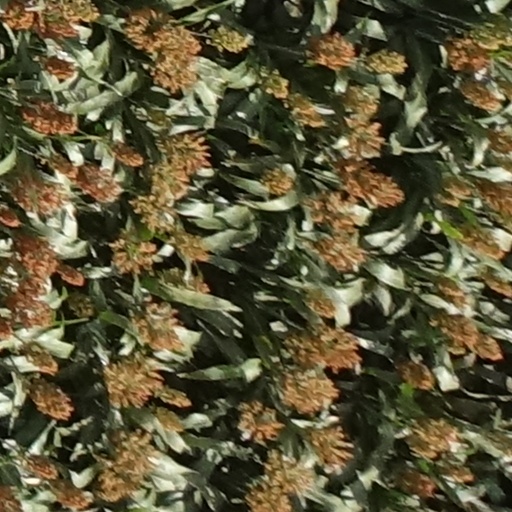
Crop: sorghum